Rio Rancho Events Center

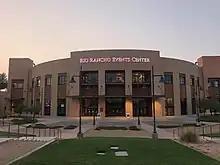
Rio Rancho Events Center at night

Rio Rancho Events Center is an 7,000-seat multi-purpose arena in Rio Rancho, New Mexico, a city located near Albuquerque. The arena is located near the intersection of Unser Boulevard and Paseo del Volcan. It is part of a larger "City Center" project, which also includes a new city hall. The multipurpose facility can host concert settings in various capacities, hockey, basketball, indoor football, family shows, rodeos, trade shows and flexible set-ups to accommodate any event.